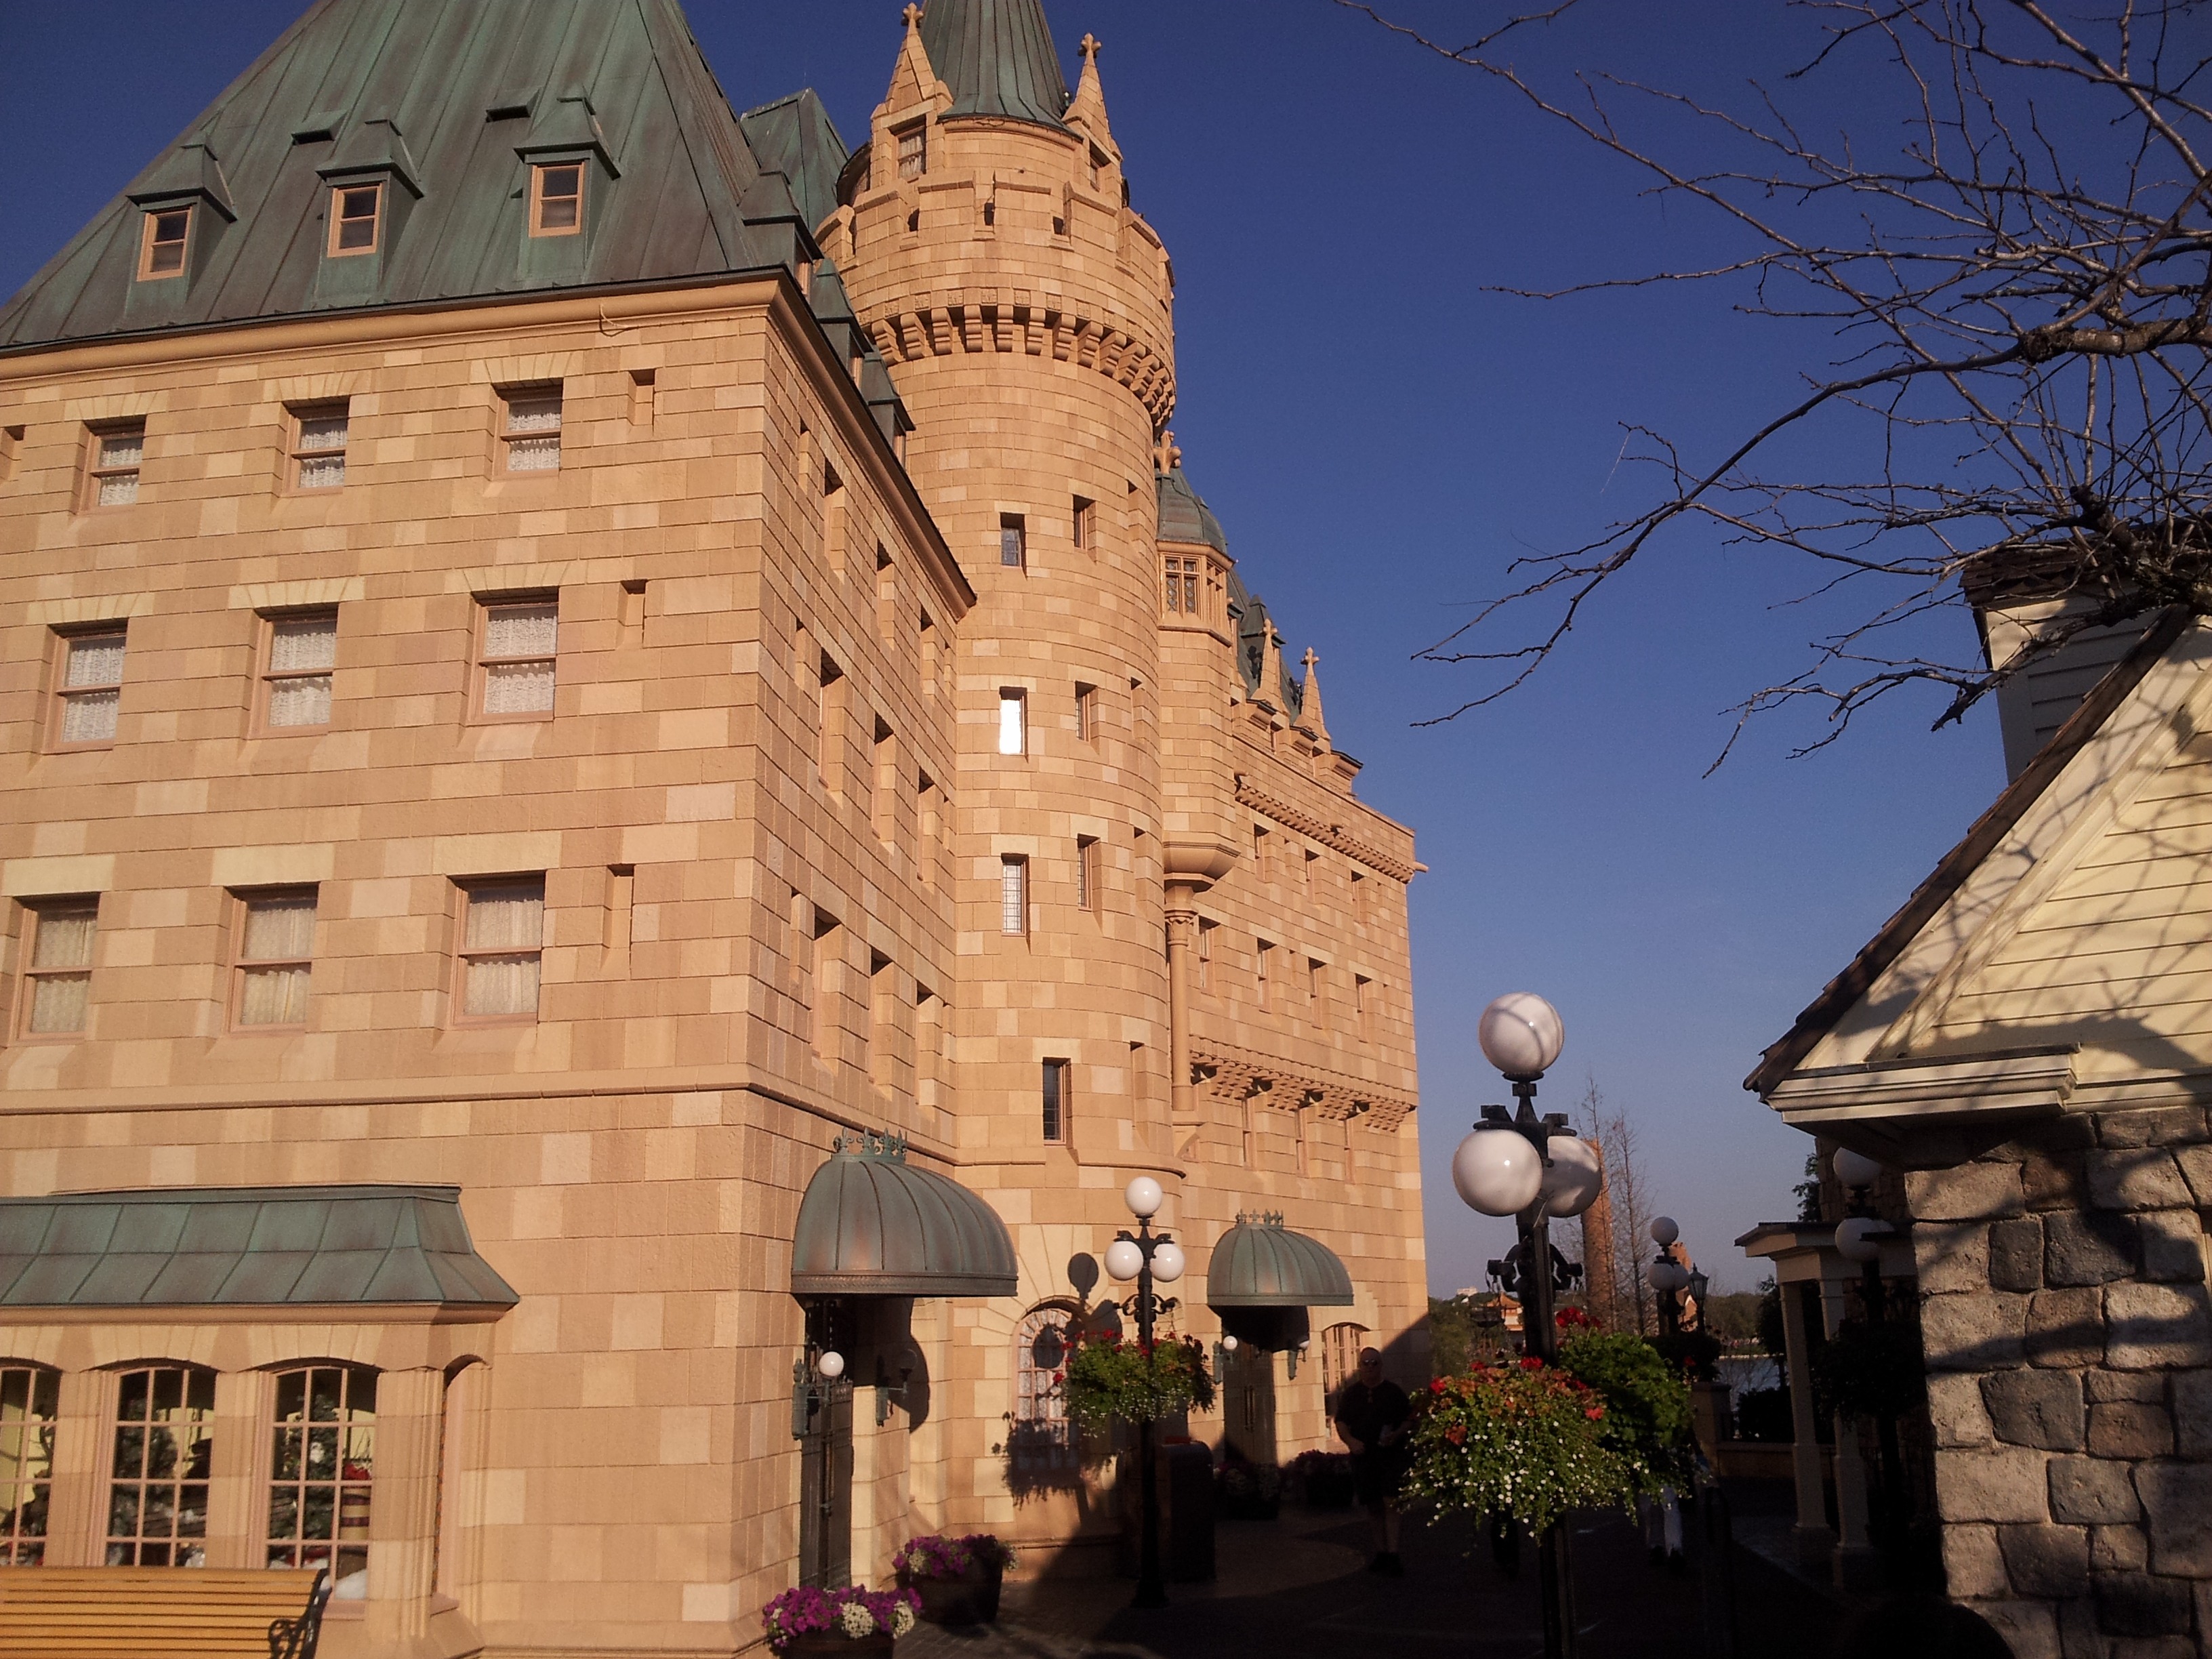
town, building, france, tower, castle, landmark, facade, church, tourism, epcot, place of worship, disney, middle ages, ancient history